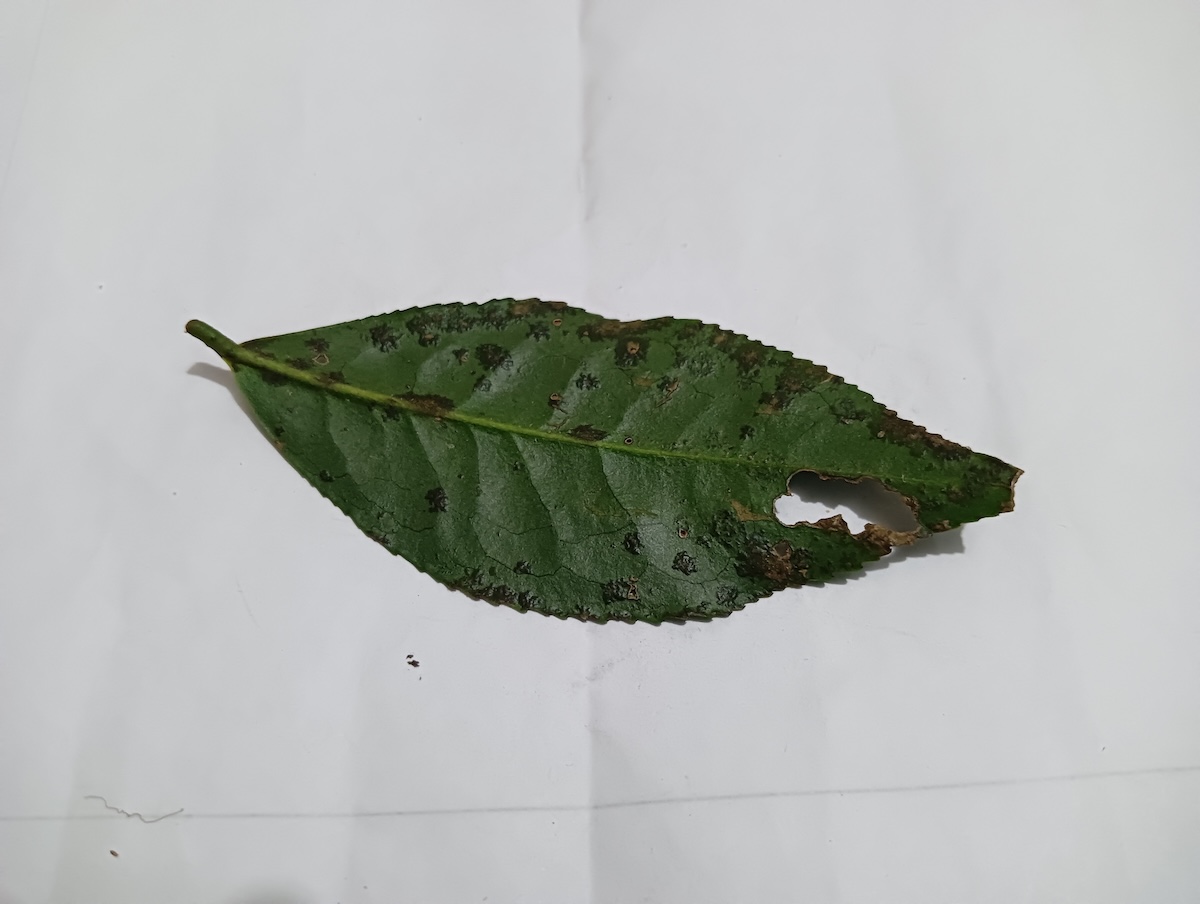
Label: Brown Blight